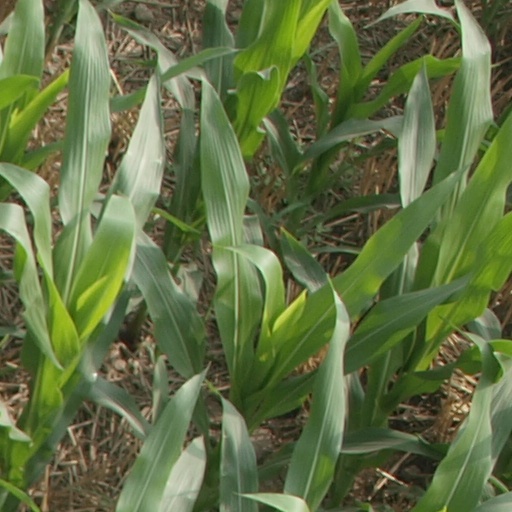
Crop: maize; corn